Mixing paddle

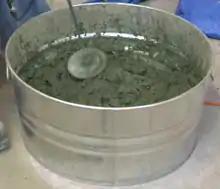
Firestop mortar being mixed with water in a galvanised sheet metal tub, using a professional grout mixing paddle.

A mixing paddle is a shaped device, typically mounted on a shaft, which can be inserted on the shaft end into a motorised drive, for the purpose of mixing liquids, solids or both.